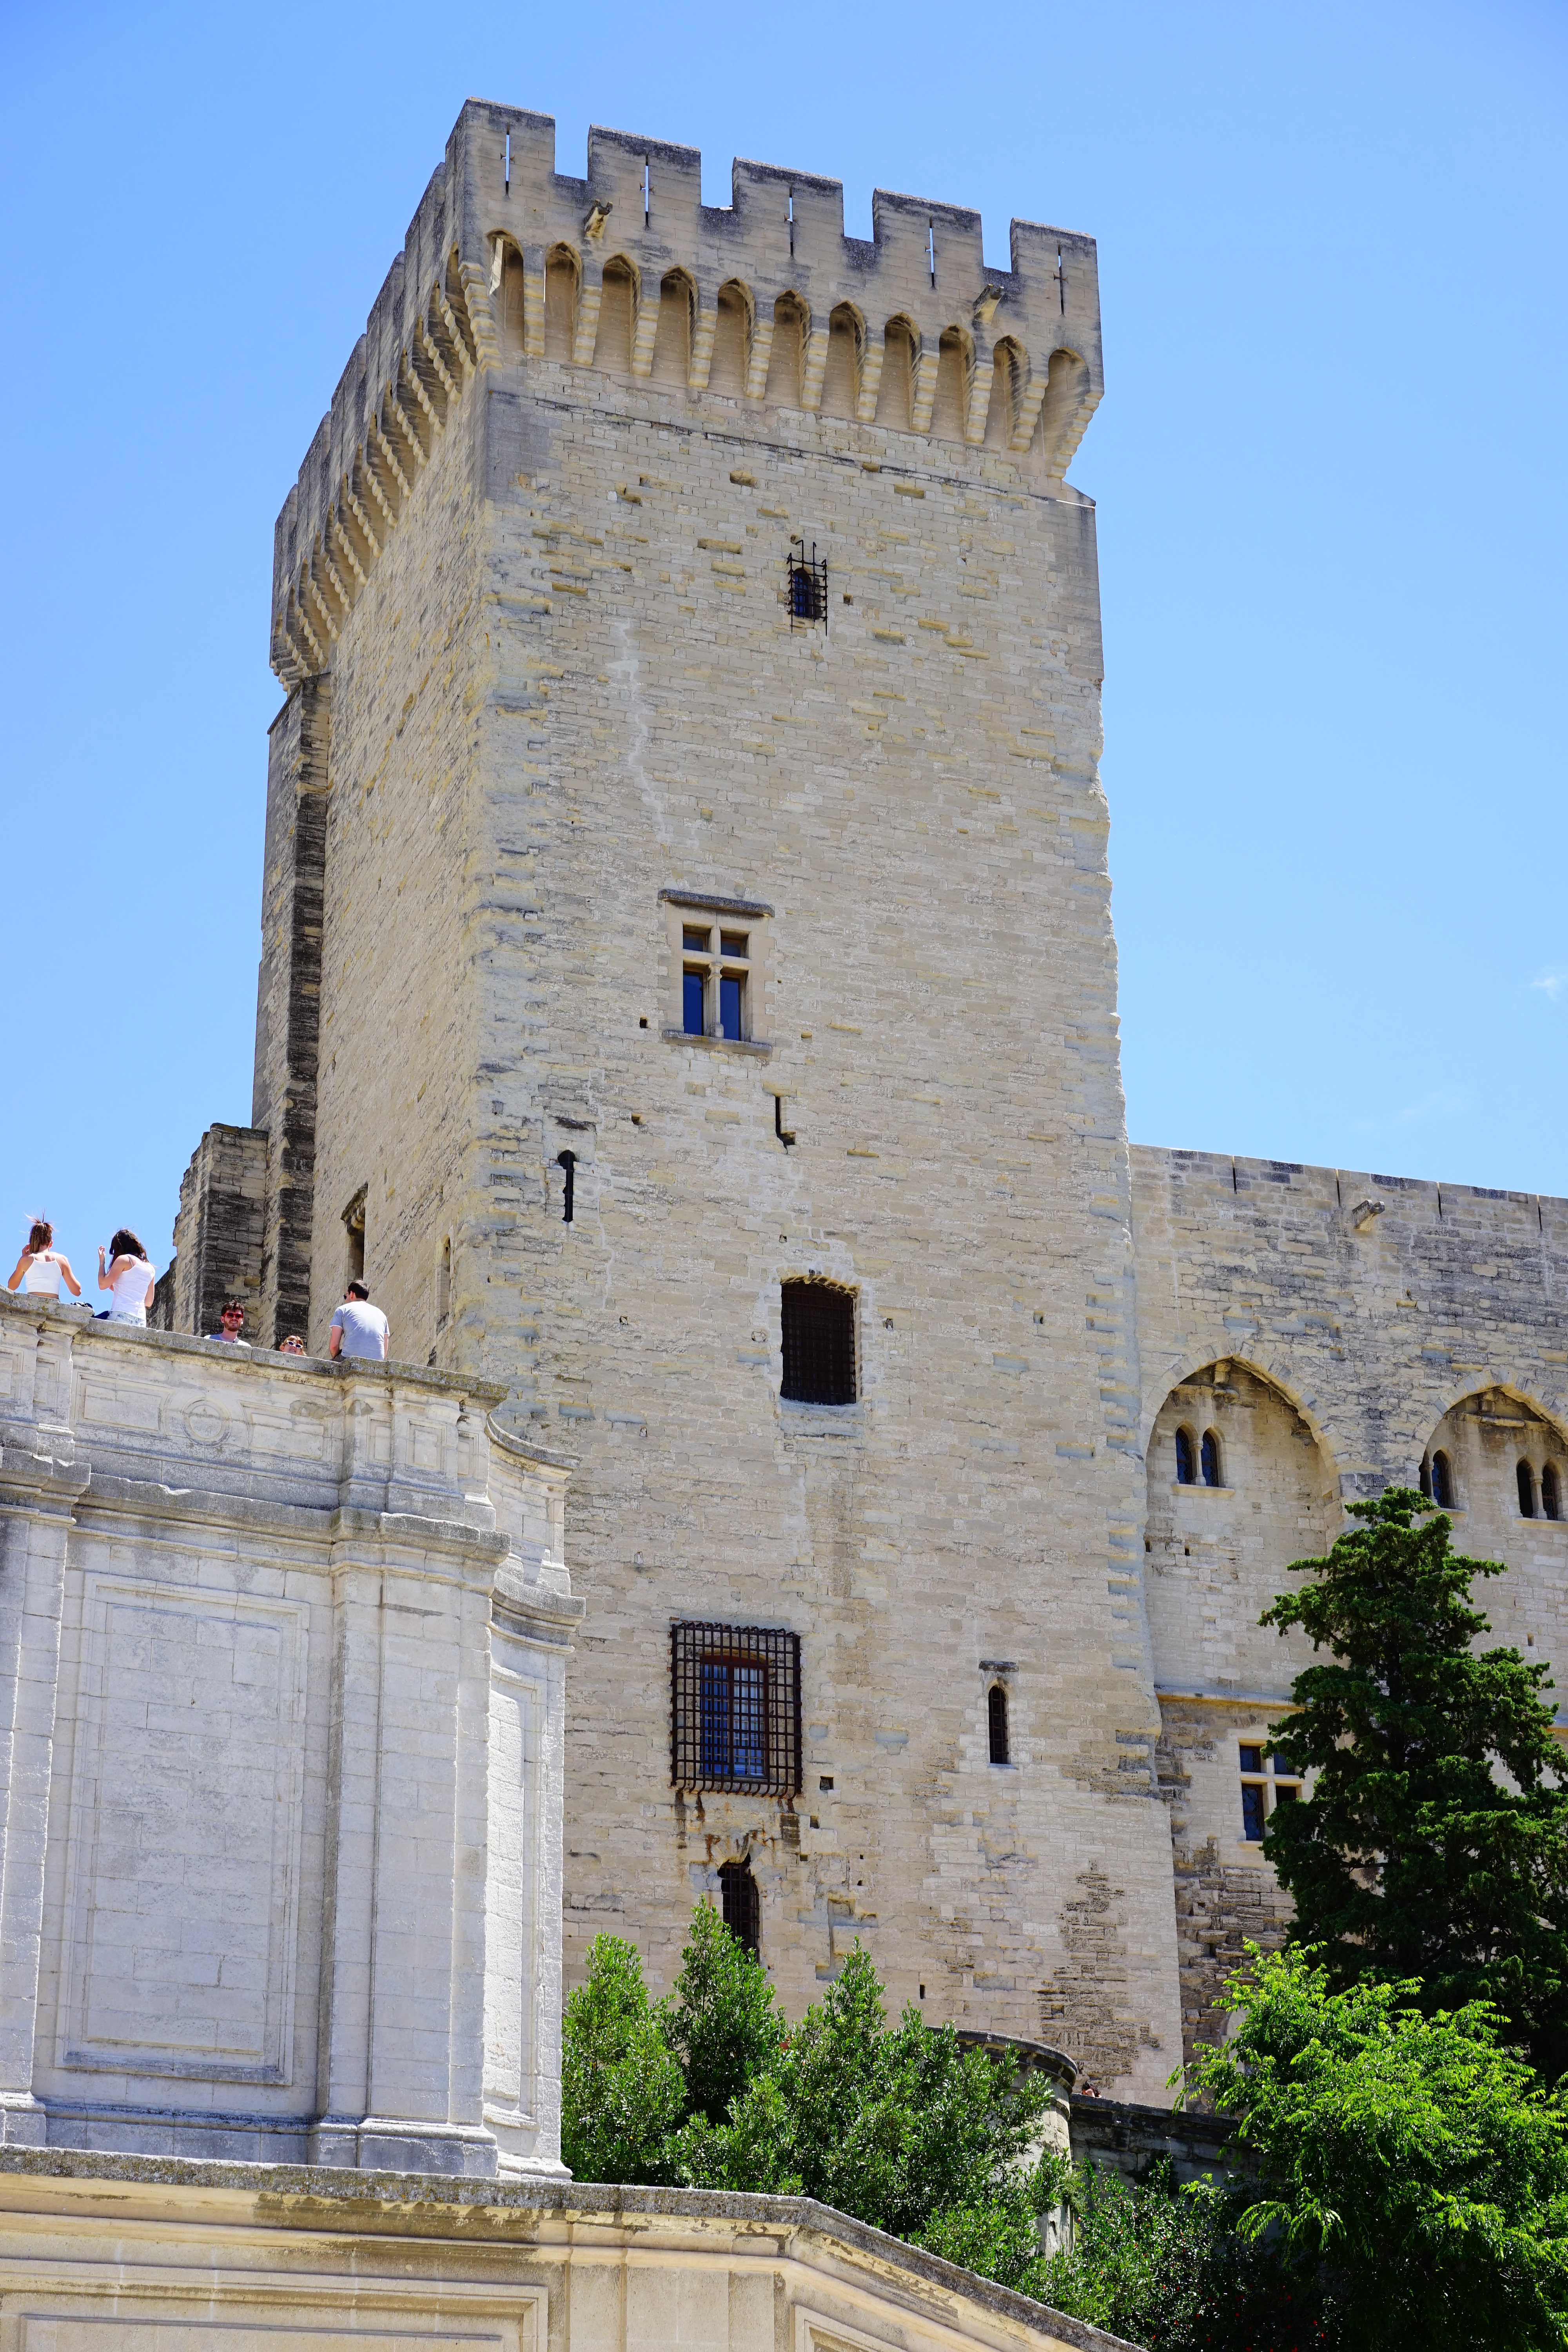
architecture, building, chateau, city, downtown, france, tower, castle, landmark, fortification, city life, place of worship, places of interest, medieval architecture, monastery, tourist attraction, middle ages, defense, avignon, imposing, south of france, defensive tower, palais des papes, corner tower, ancient history, spanish missions in california